Charles Pinckney Jones

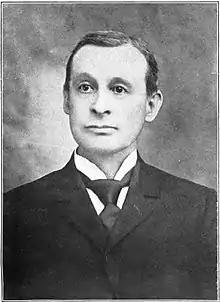
Portrait of Charles Pinckney Jones

Charles Pinckney Jones (September 17, 1845 – February 22, 1914) was an American soldier and politician from Virginia.